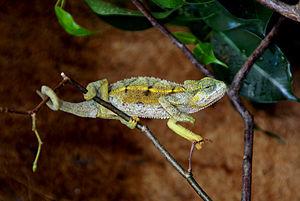
Trioceros rudis est une espèce de sauriens de la famille des Chamaeleonidae. Cette espèce effectue une reproduction vivipare, donc met au monde des petits en vie.